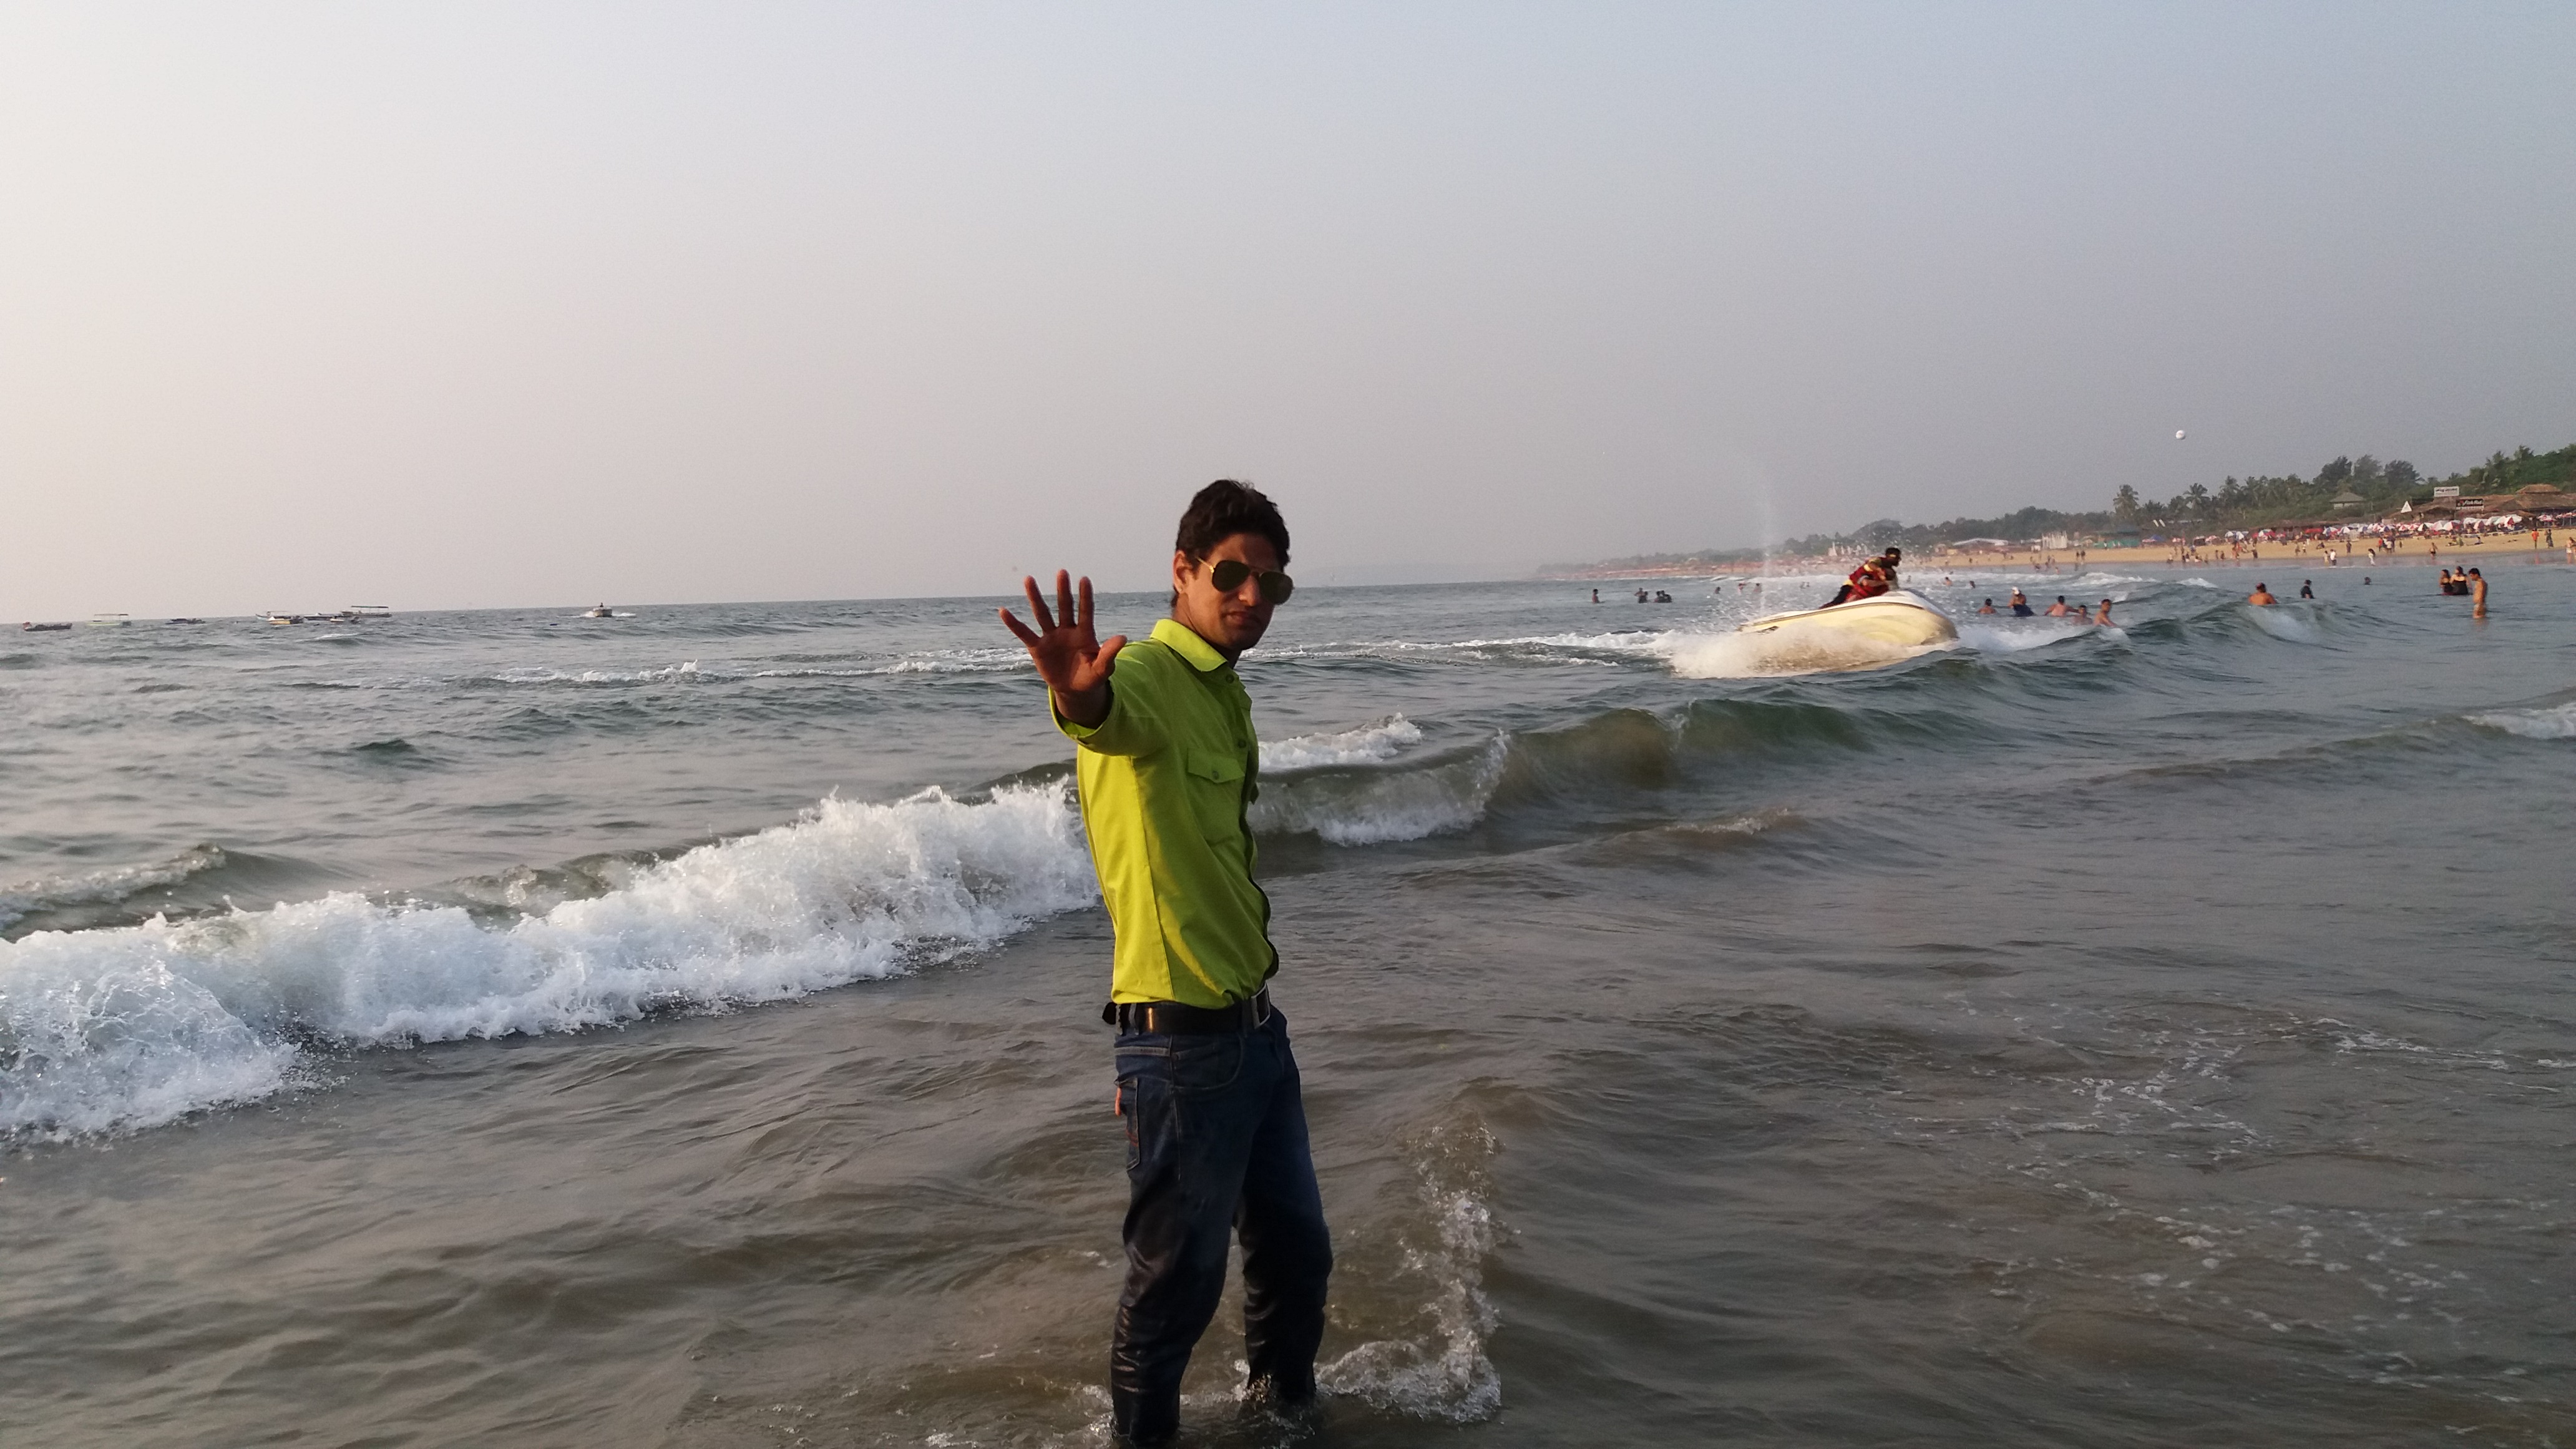
man, sea, wave, water, beach, body of water, ocean, coastal and oceanic landforms, shore, wind wave, coast, fun, surfing equipment and supplies, vacation, sky, boardsport, surfboard, sand, tourism, surface water sports, recreation, leisure, wind, surfing, tide, cloud